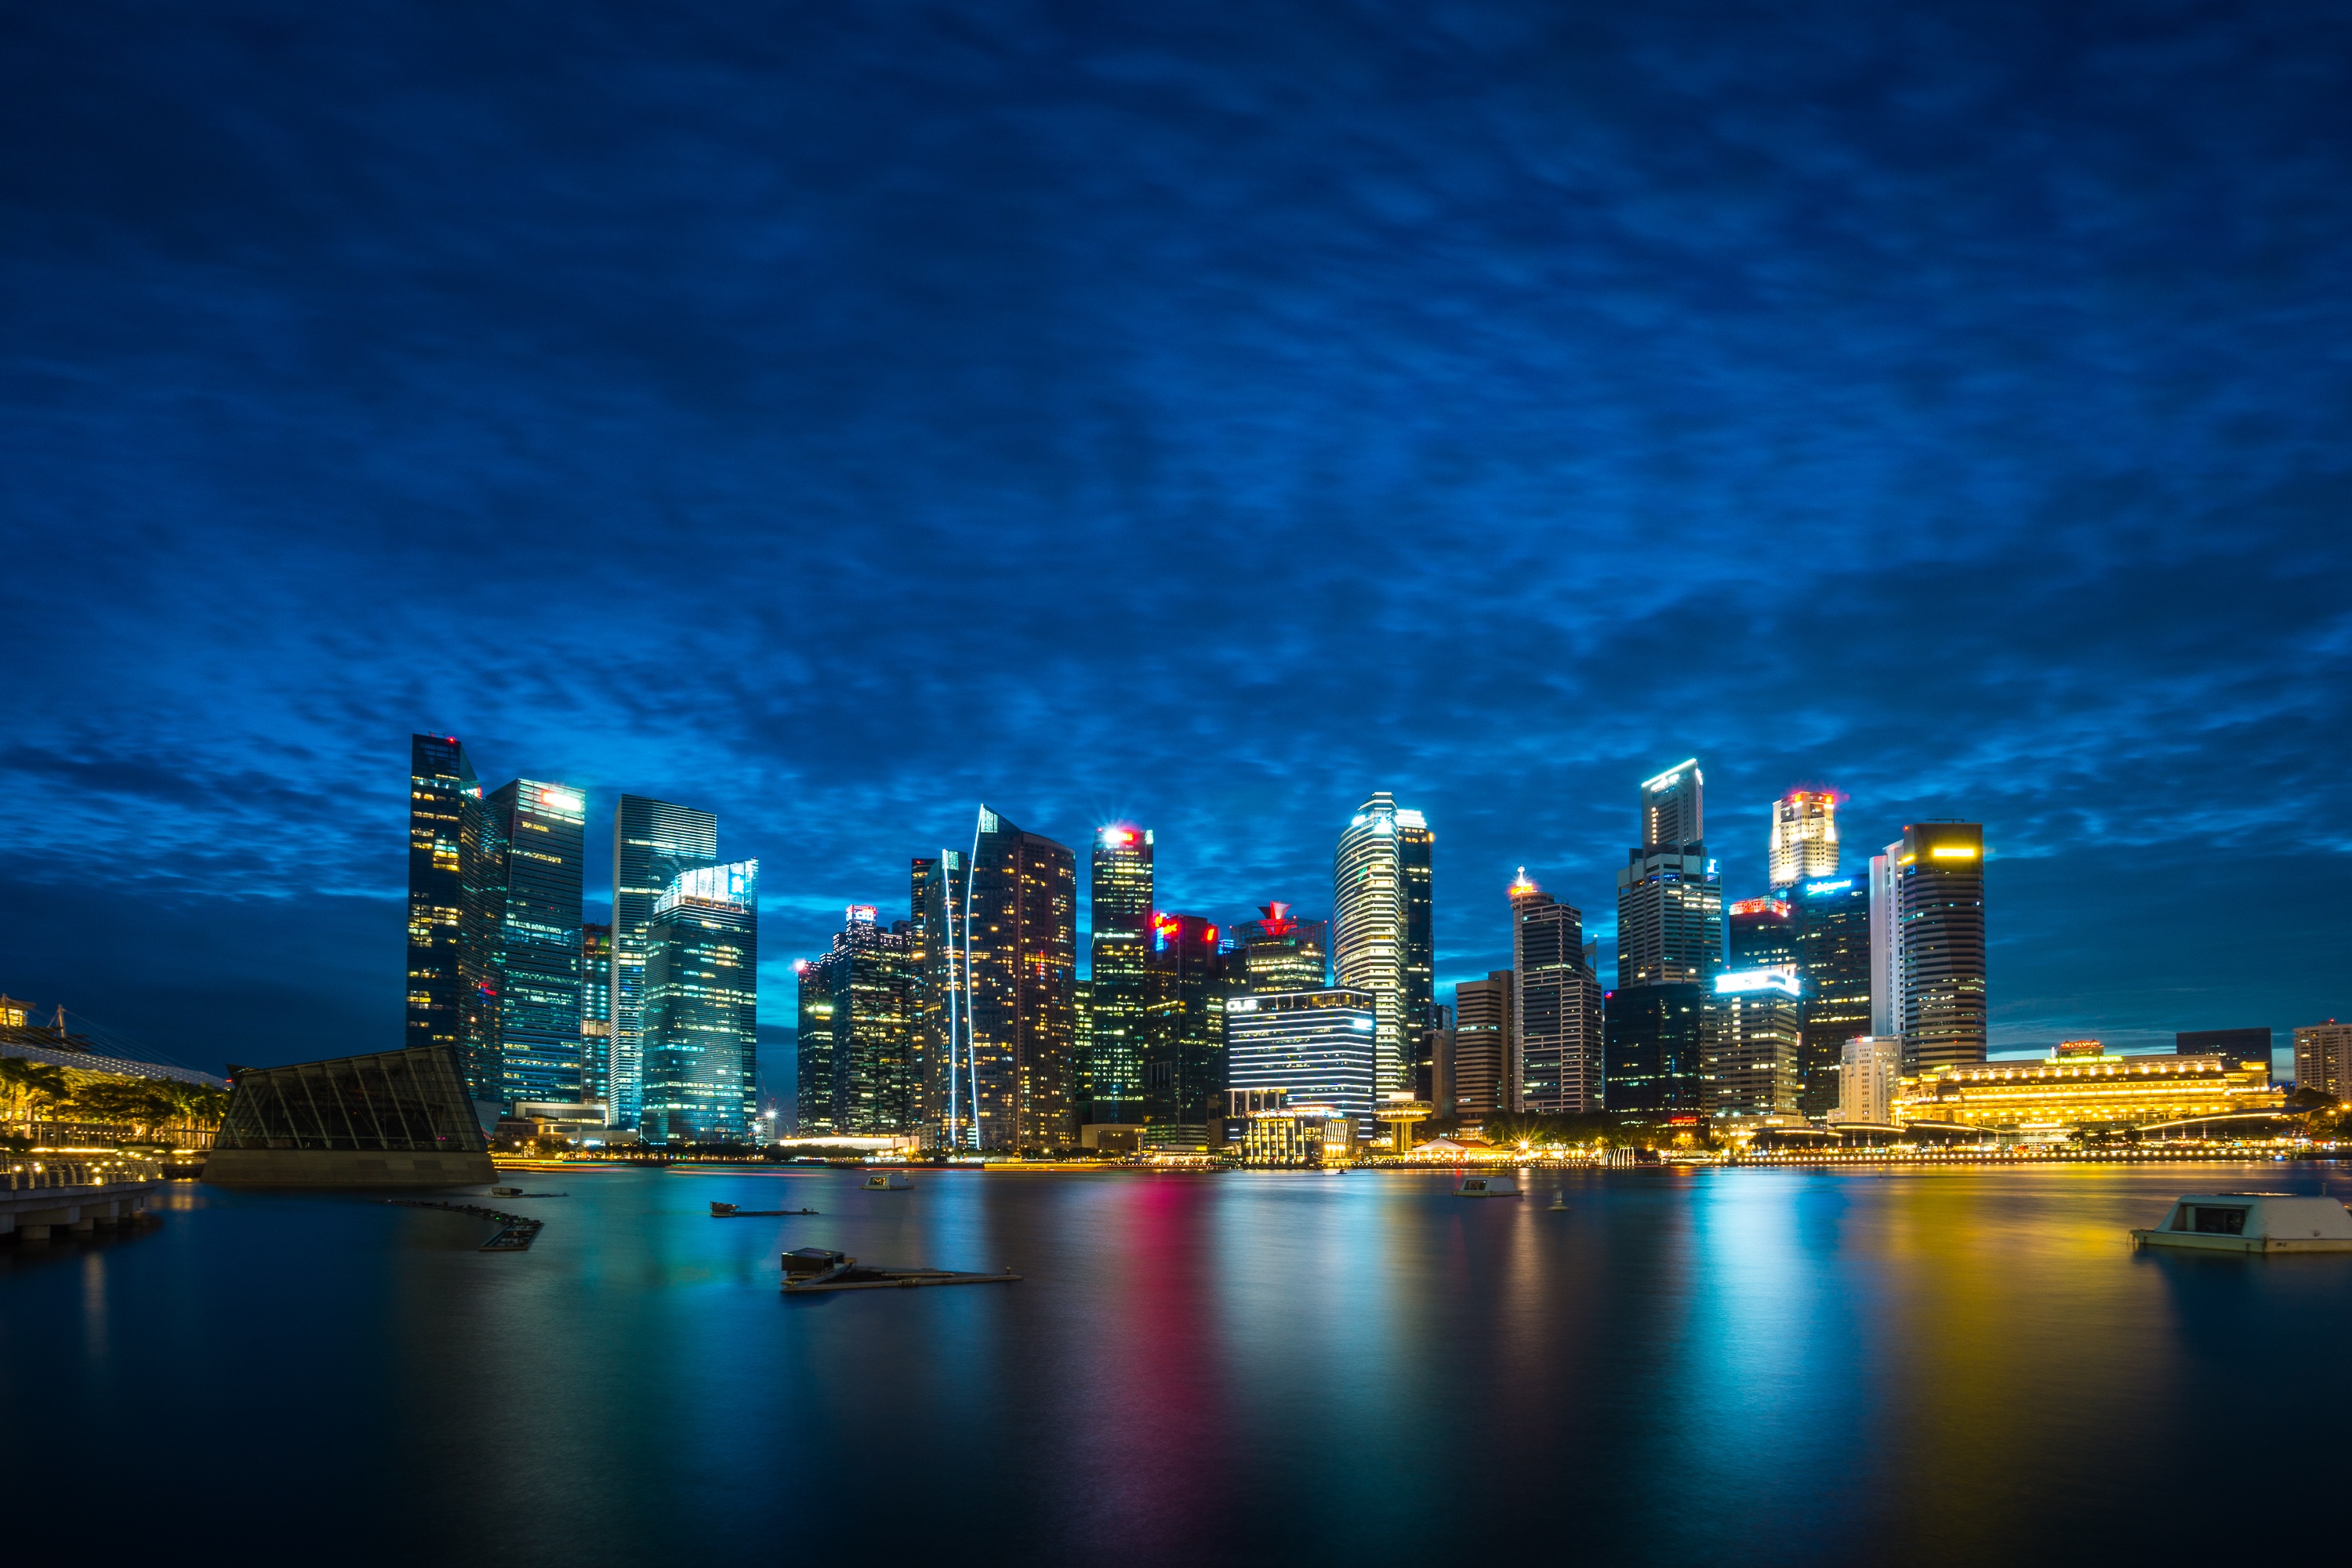
horizon, sky, skyline, night, city, skyscraper, cityscape, downtown, dusk, evening, reflection, landmark, metropolis, urban area, geographical feature, human settlement, atmosphere of earth, metropolitan area